The Iron Man (serial)

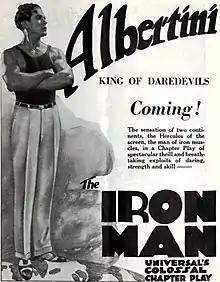
Advertisement

The Iron Man is a 1924 American film serial directed by Jay Marchant and starring Luciano Albertini and Joe Bonomo.